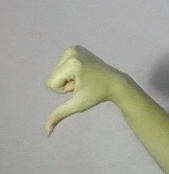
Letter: waw